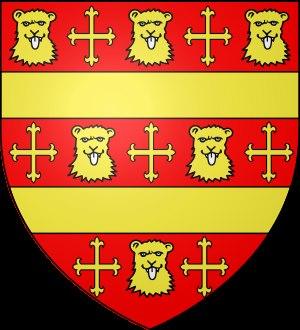
Harold Godwinson ou Harold II est le dernier roi anglo-saxon d'Angleterre du 6 janvier au 14 octobre 1066, date de sa mort à la bataille d'Hastings.